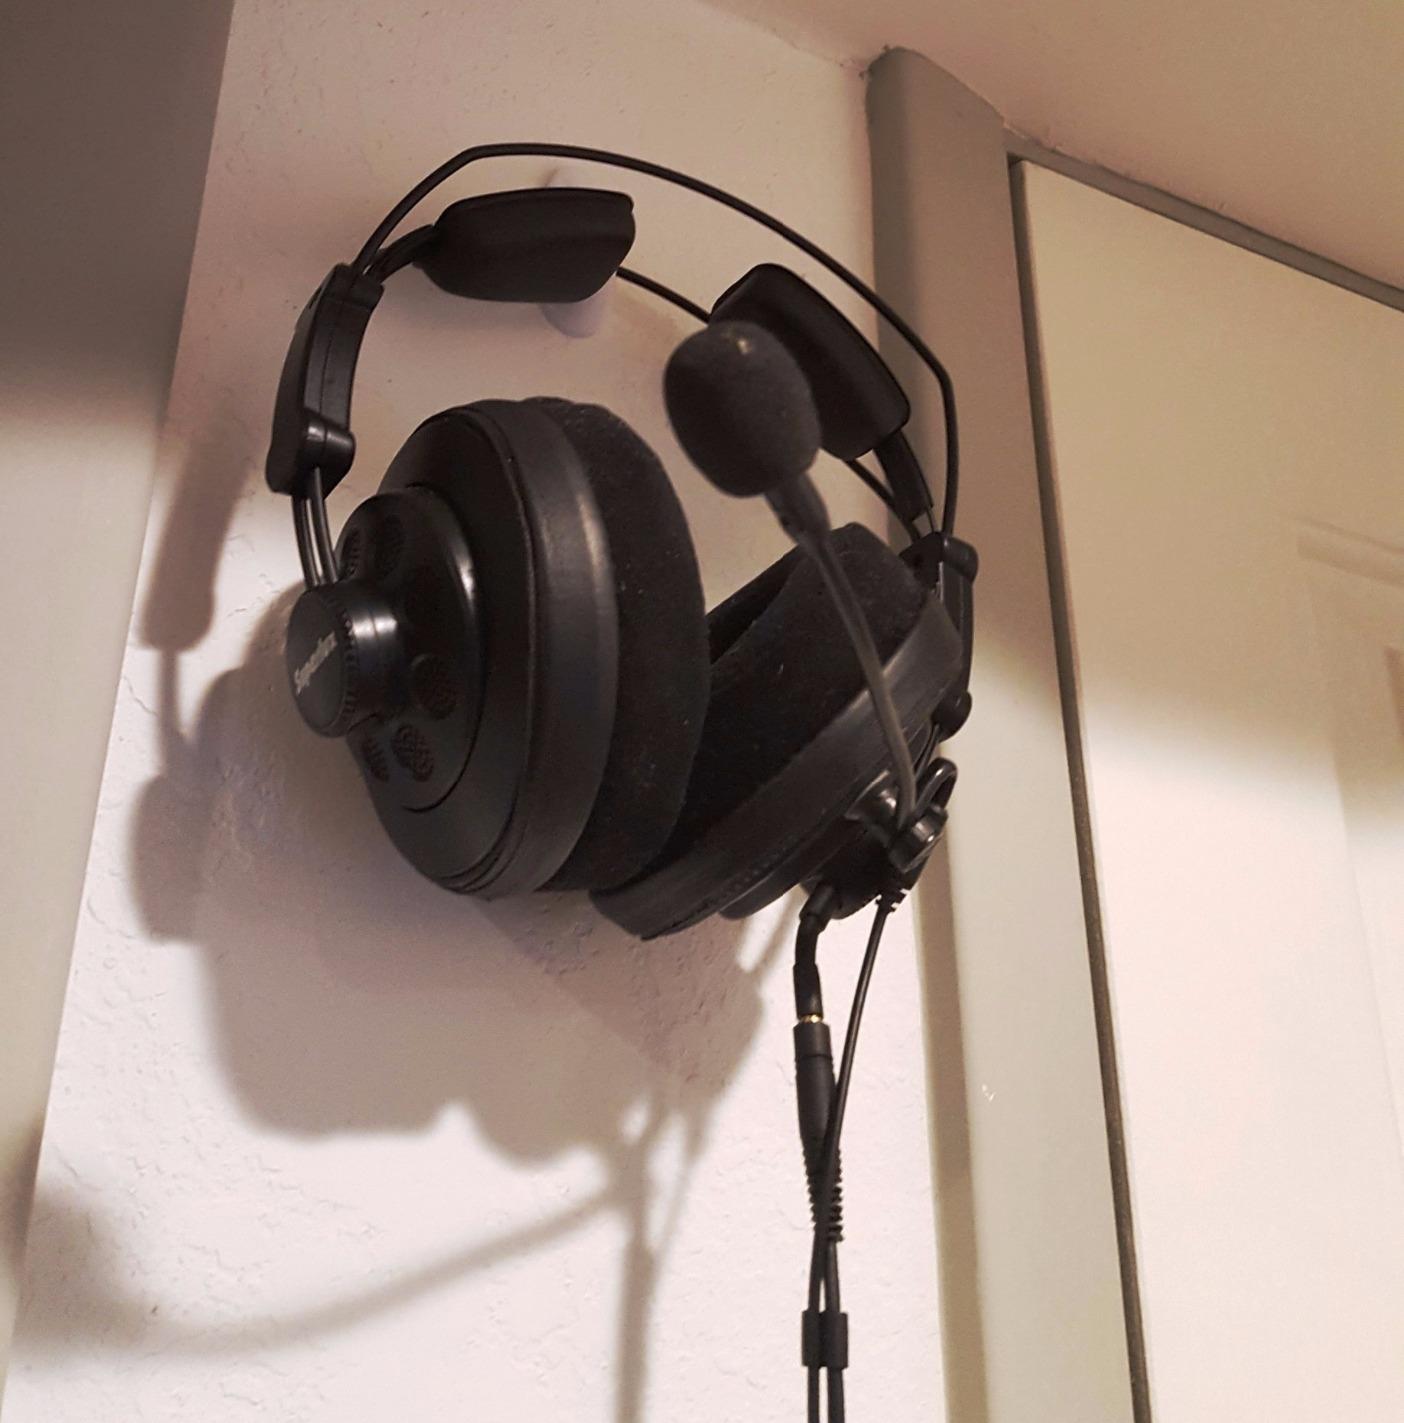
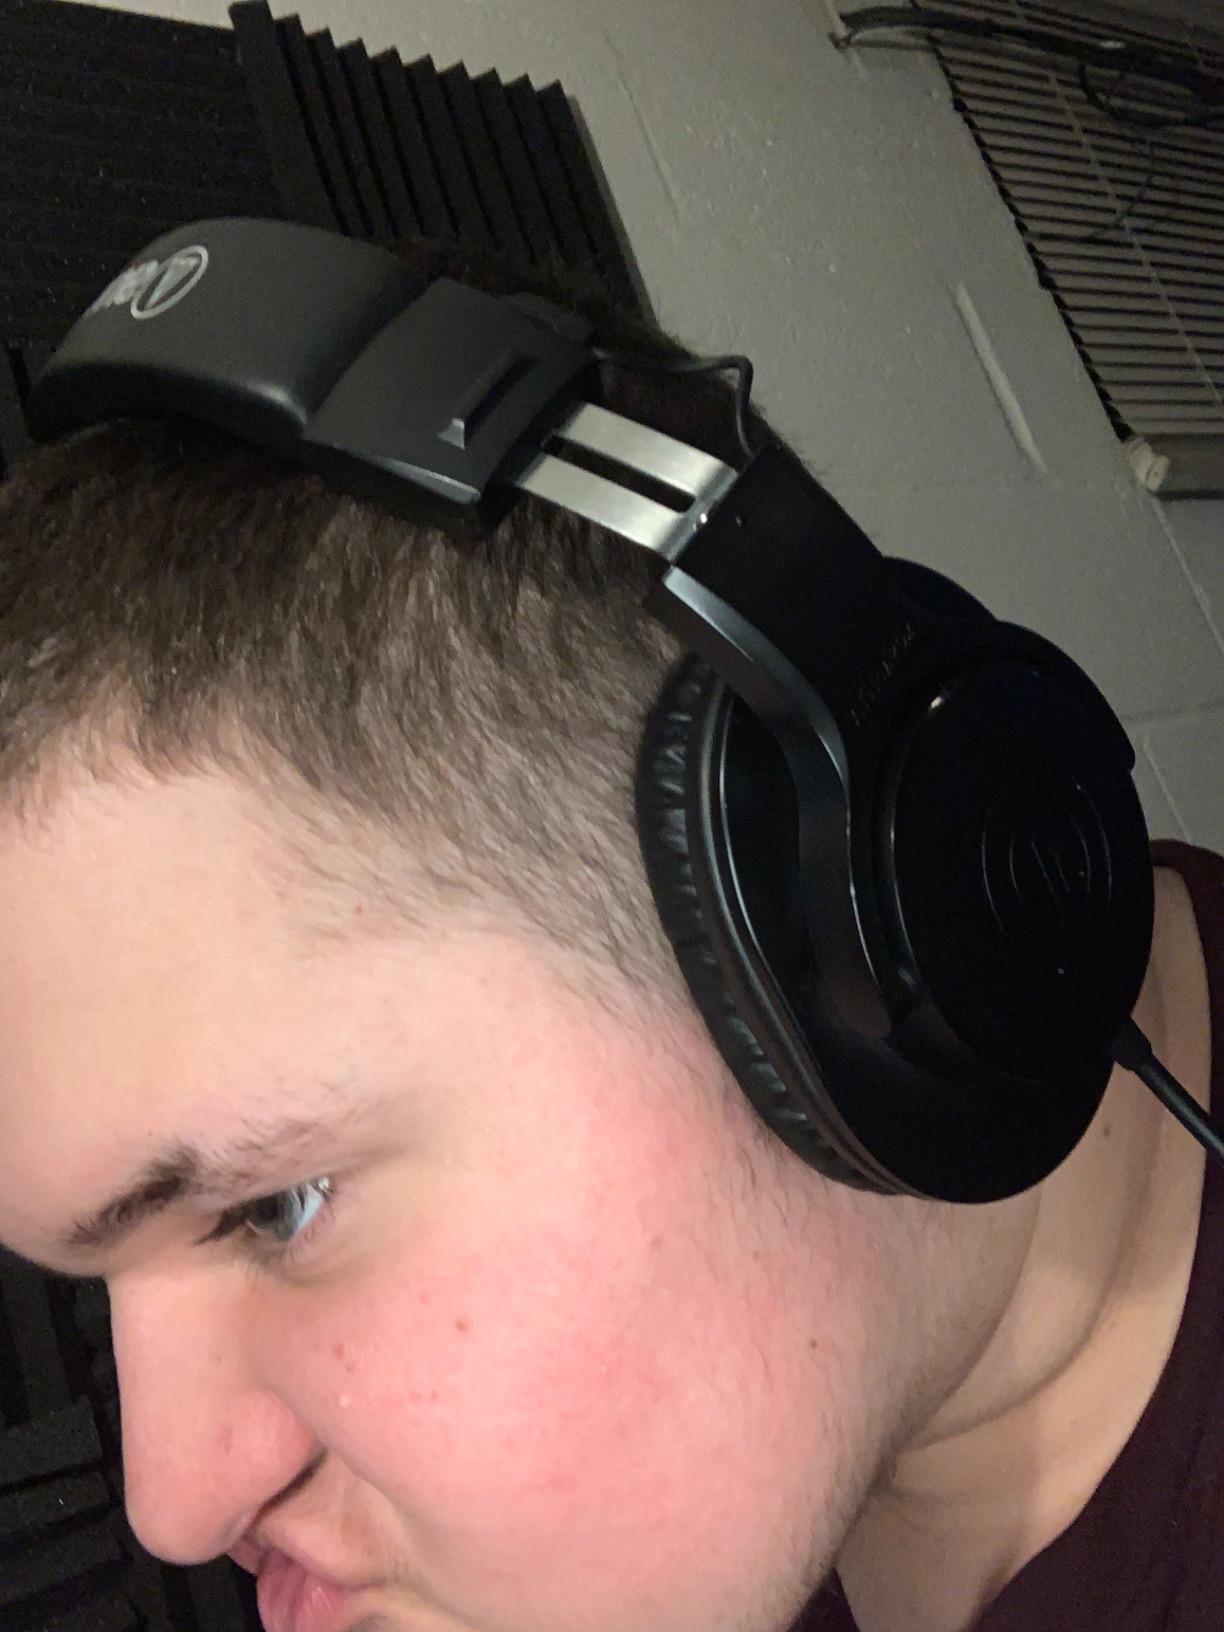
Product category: headphones
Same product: no